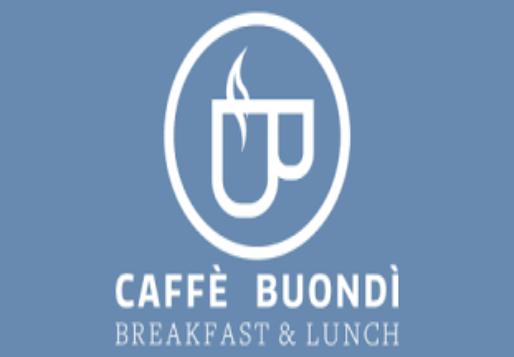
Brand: Buondi
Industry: Food